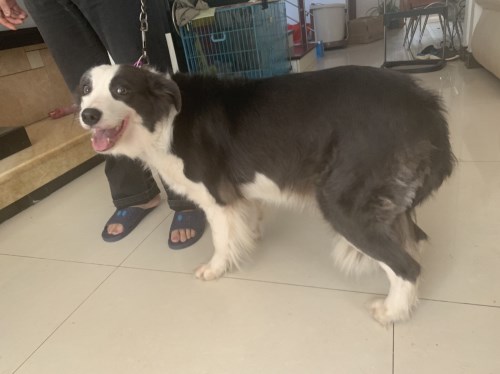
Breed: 2594-n000109-Border_collie